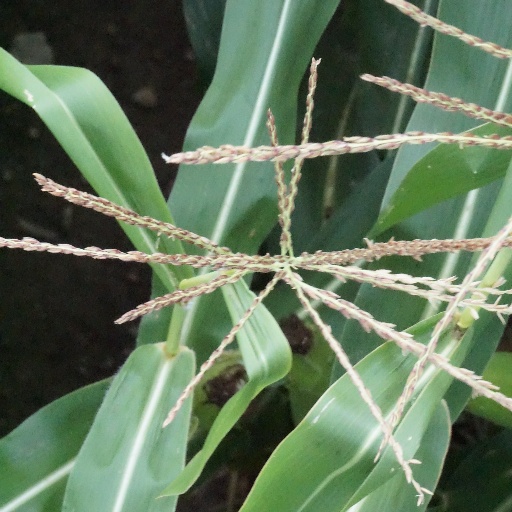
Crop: maize; corn